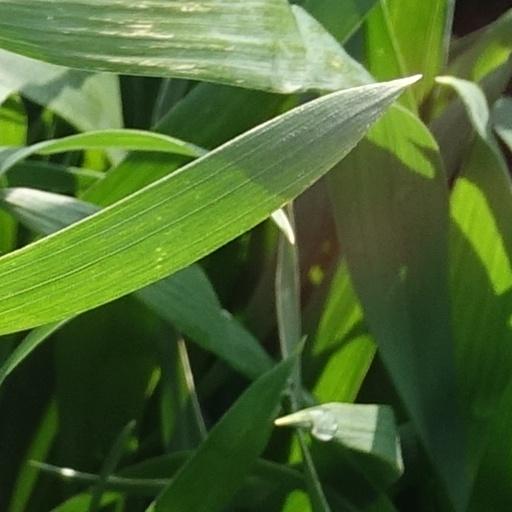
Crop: wheat